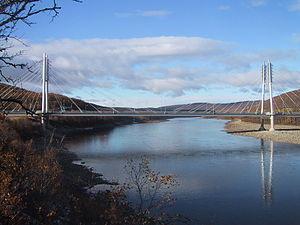
Le prix de la Structure métallique de l'année est décerné par l'Association de la construction métallique pour récompenser une structure en acier ou métallique majeure.
Cette liste de ponts de Finlande a pour vocation de présenter une liste de ponts remarquables de Finlande, tant par leurs caractéristiques dimensionnelles, que par leur intérêt architectural ou historique.
Cette liste de ponts de Norvège a pour vocation de présenter une liste de ponts remarquables de Norvège, tant par leurs caractéristiques dimensionnelles, que par leur intérêt architectural ou historique.